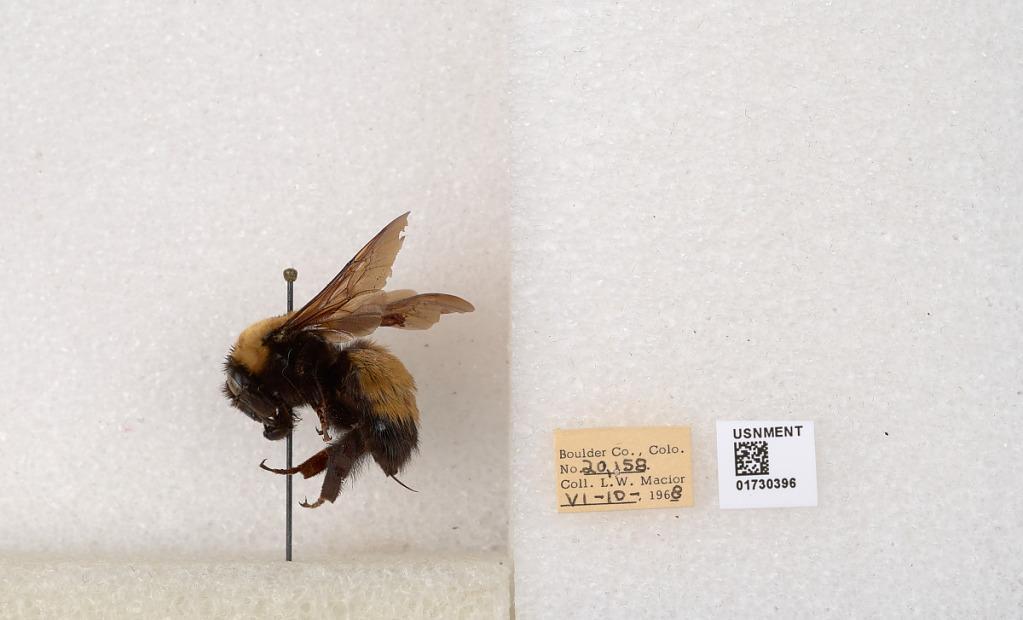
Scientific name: Bombus (Bombus) nevadensis Cresson